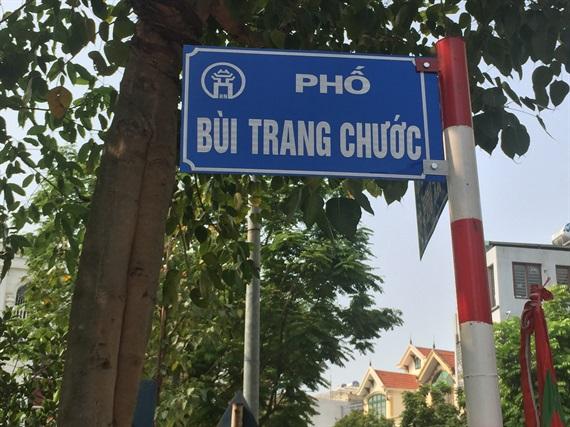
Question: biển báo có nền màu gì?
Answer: màu xanh dương